Ralph Hudson

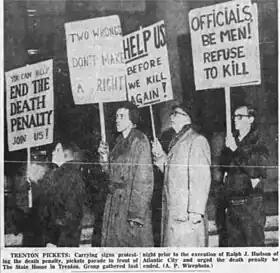
Protestors standing outside the New Jersey State House protesting Hudson's impending execution

Hudson remained on death row in the New Jersey State Prison in Trenton for 13 months between his death sentence and his execution. During his stay in the death house, he was described as a quiet "model prisoner" who spent most of his time watching television and gained 70 pounds. The prison's warden stated that "[Hudson's] attitude seemed to be, 'Let's get it over with,'" and that Hudson spent significant portions of his last days writing "chipper" goodbye letters to friends. In early January 1963, less than a month before his execution, he received visits from one of his brothers and one of his sisters. His final visit two days before his death was from his stepfather.